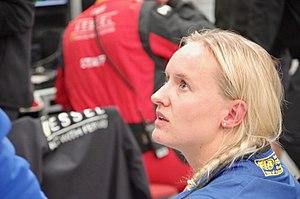
Michelle Gatting, née le 31 décembre 1993 à Aarhus au Danemark, est une pilote automobile danoise.